Sheila MacRae

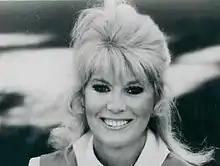
MacRae in 1974

Sheila Margaret MacRae (née Stephens; 24 September 1921 – 6 March 2014) was an English-born American actress, singer, and dancer.